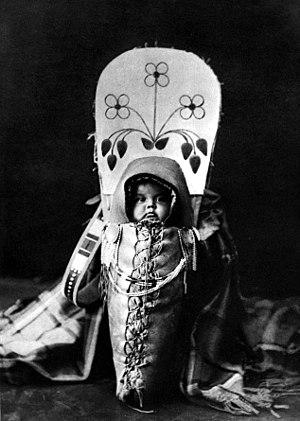
Enfant Nez-Percé, 1911. Bébé dans un berceau. Porte-bébé amérindien (nez-percé). Português: Bebê Nez Percê, 1911. Türkçe: Nez Perce bebeği, 1911. 中文: 內茲佩爾塞人的嬰兒，攝於1911年.
Les Nez-Percés, Nimíipuu, sont une tribu amérindienne du groupe pénutien qui vivait dans le Plateau du Columbia de la région Nord-Ouest Pacifique au moment de l’expédition de Lewis et Clark.
L'Indien d'Amérique du Nord est une collection de photographies réalisée par Edward Sheriff Curtis entre 1907 et 1930.
Le terme « portage d'enfants » fait référence aux techniques permettant de porter les enfants de telle sorte qu'il y ait un contact physique étroit entre le porteur et celui-ci.